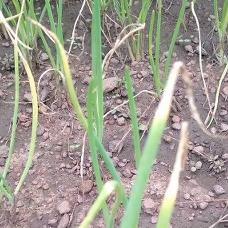
Crop: Onion
Condition: fusarium-d